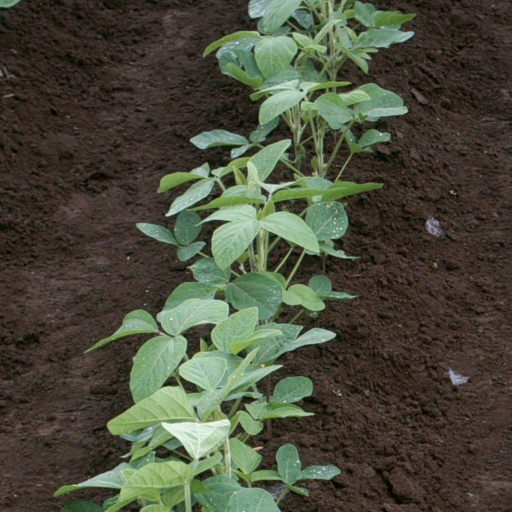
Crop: soybean